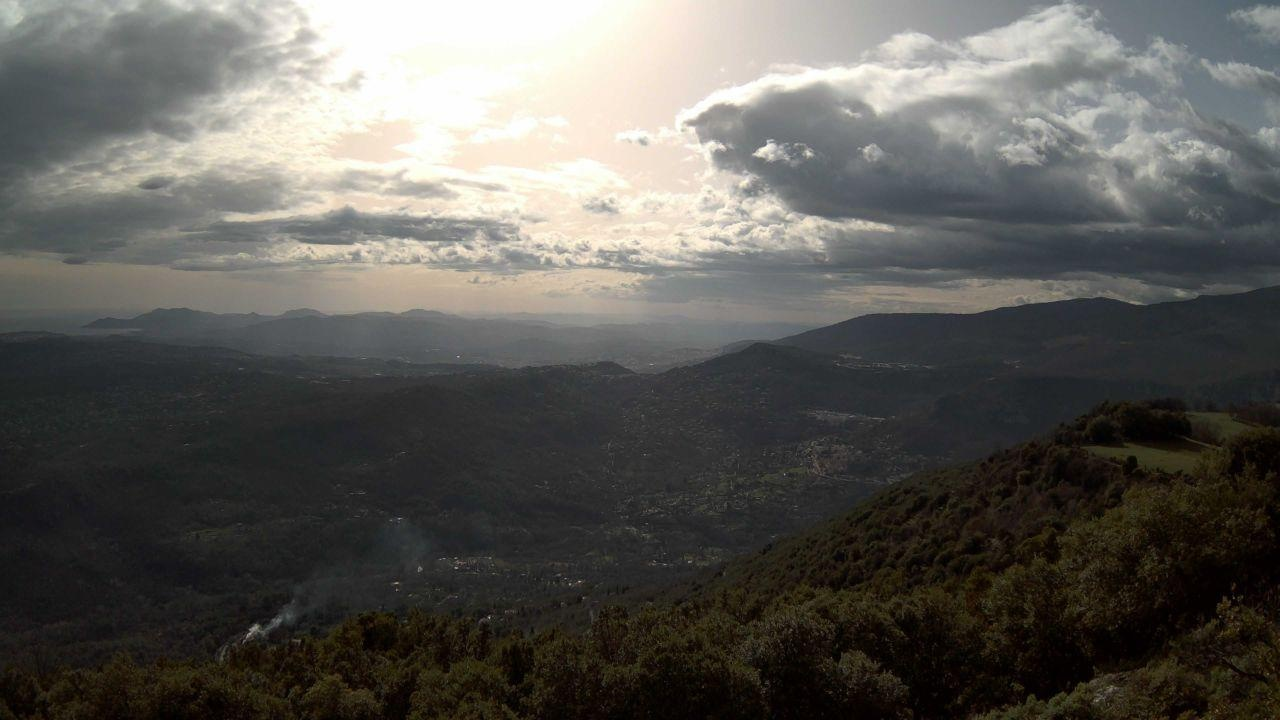
Fire: no
Smoke: yes